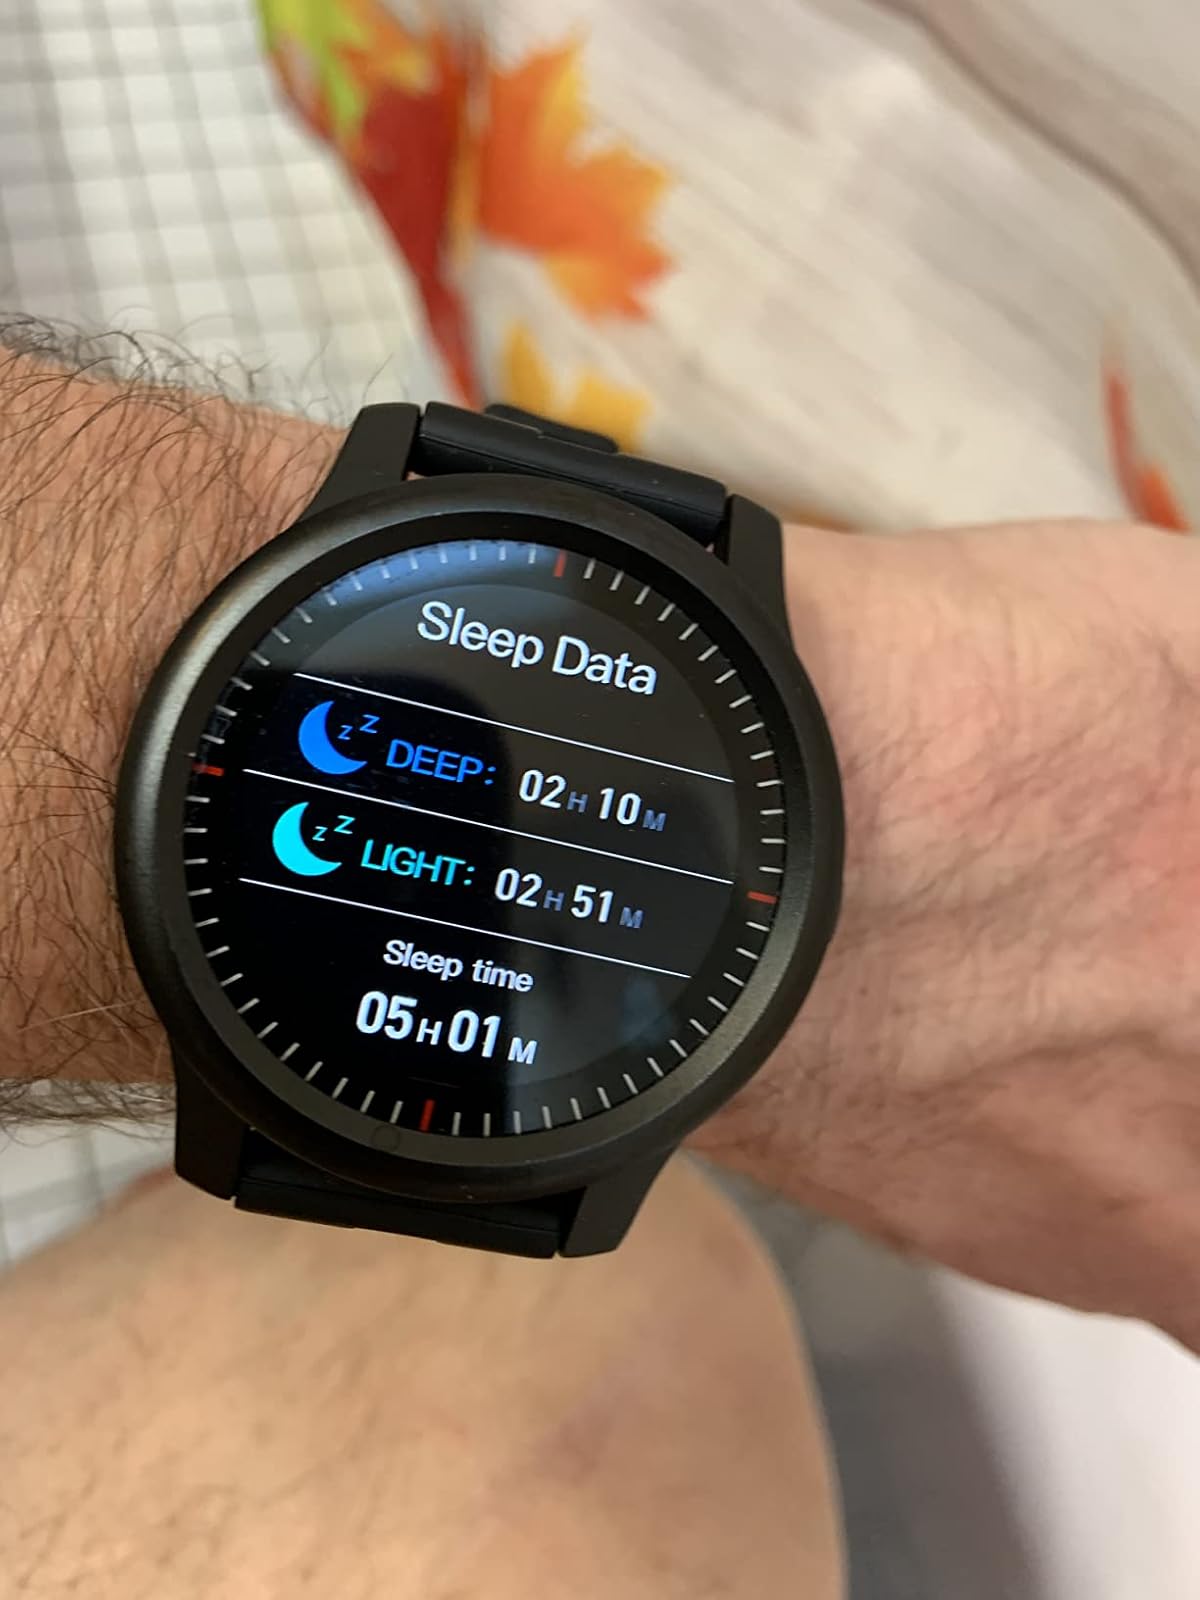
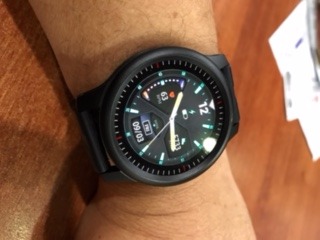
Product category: smartwatch
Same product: yes